Mission San Buenaventura

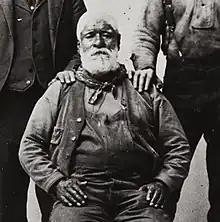
Fernando Librado, a Chumash elder and master "tomol" builder was born at the mission in 1839.

After its independence from Spain, in 1834 the Mexican government issued a secularization decree, divesting the friars of administrative control over the missions. In 1845 Mission San Buenaventura was rented to Jose Arnaz and Narciso Botello and was later sold illegally to Arnaz.